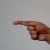
The image shows a hand gesture representing the letter 'G' in Indian Sign Language.